Samson Makintsev

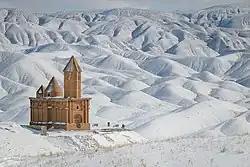
Saint John Church of Sohrol

Russia had been making extensive efforts and appeasement policies for years towards the deserters to repatriate them, with, eventually, relatively high success. Makintsev himself declined the offer, however, apparently out of fear that he would be treated differently from the other deserters, tried separately, and punished. He died in 1849 and was buried under the altar of an Orthodox church (Saint John Church of Sohrol) in Iranian Azerbaijan that he himself had rebuilt in 1840.